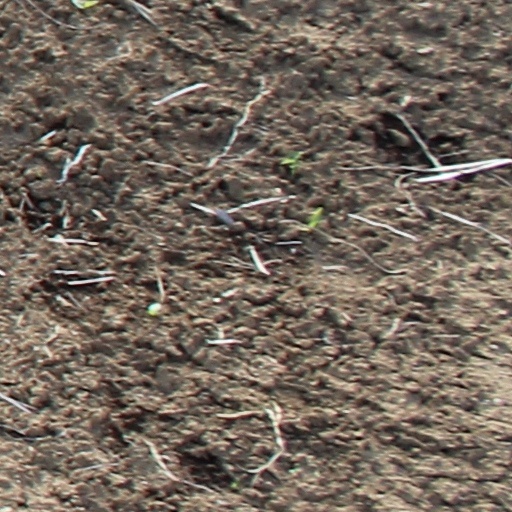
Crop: wheat